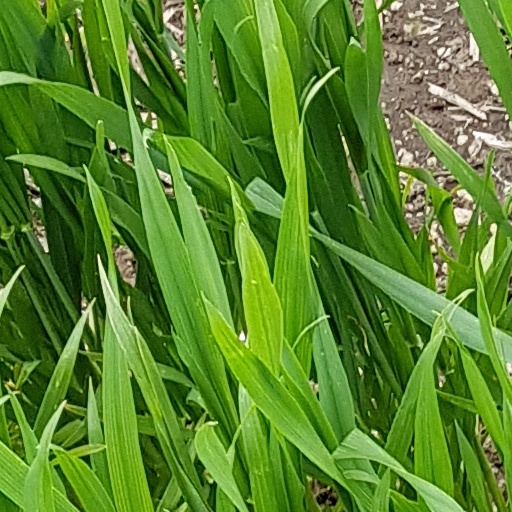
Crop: wheat